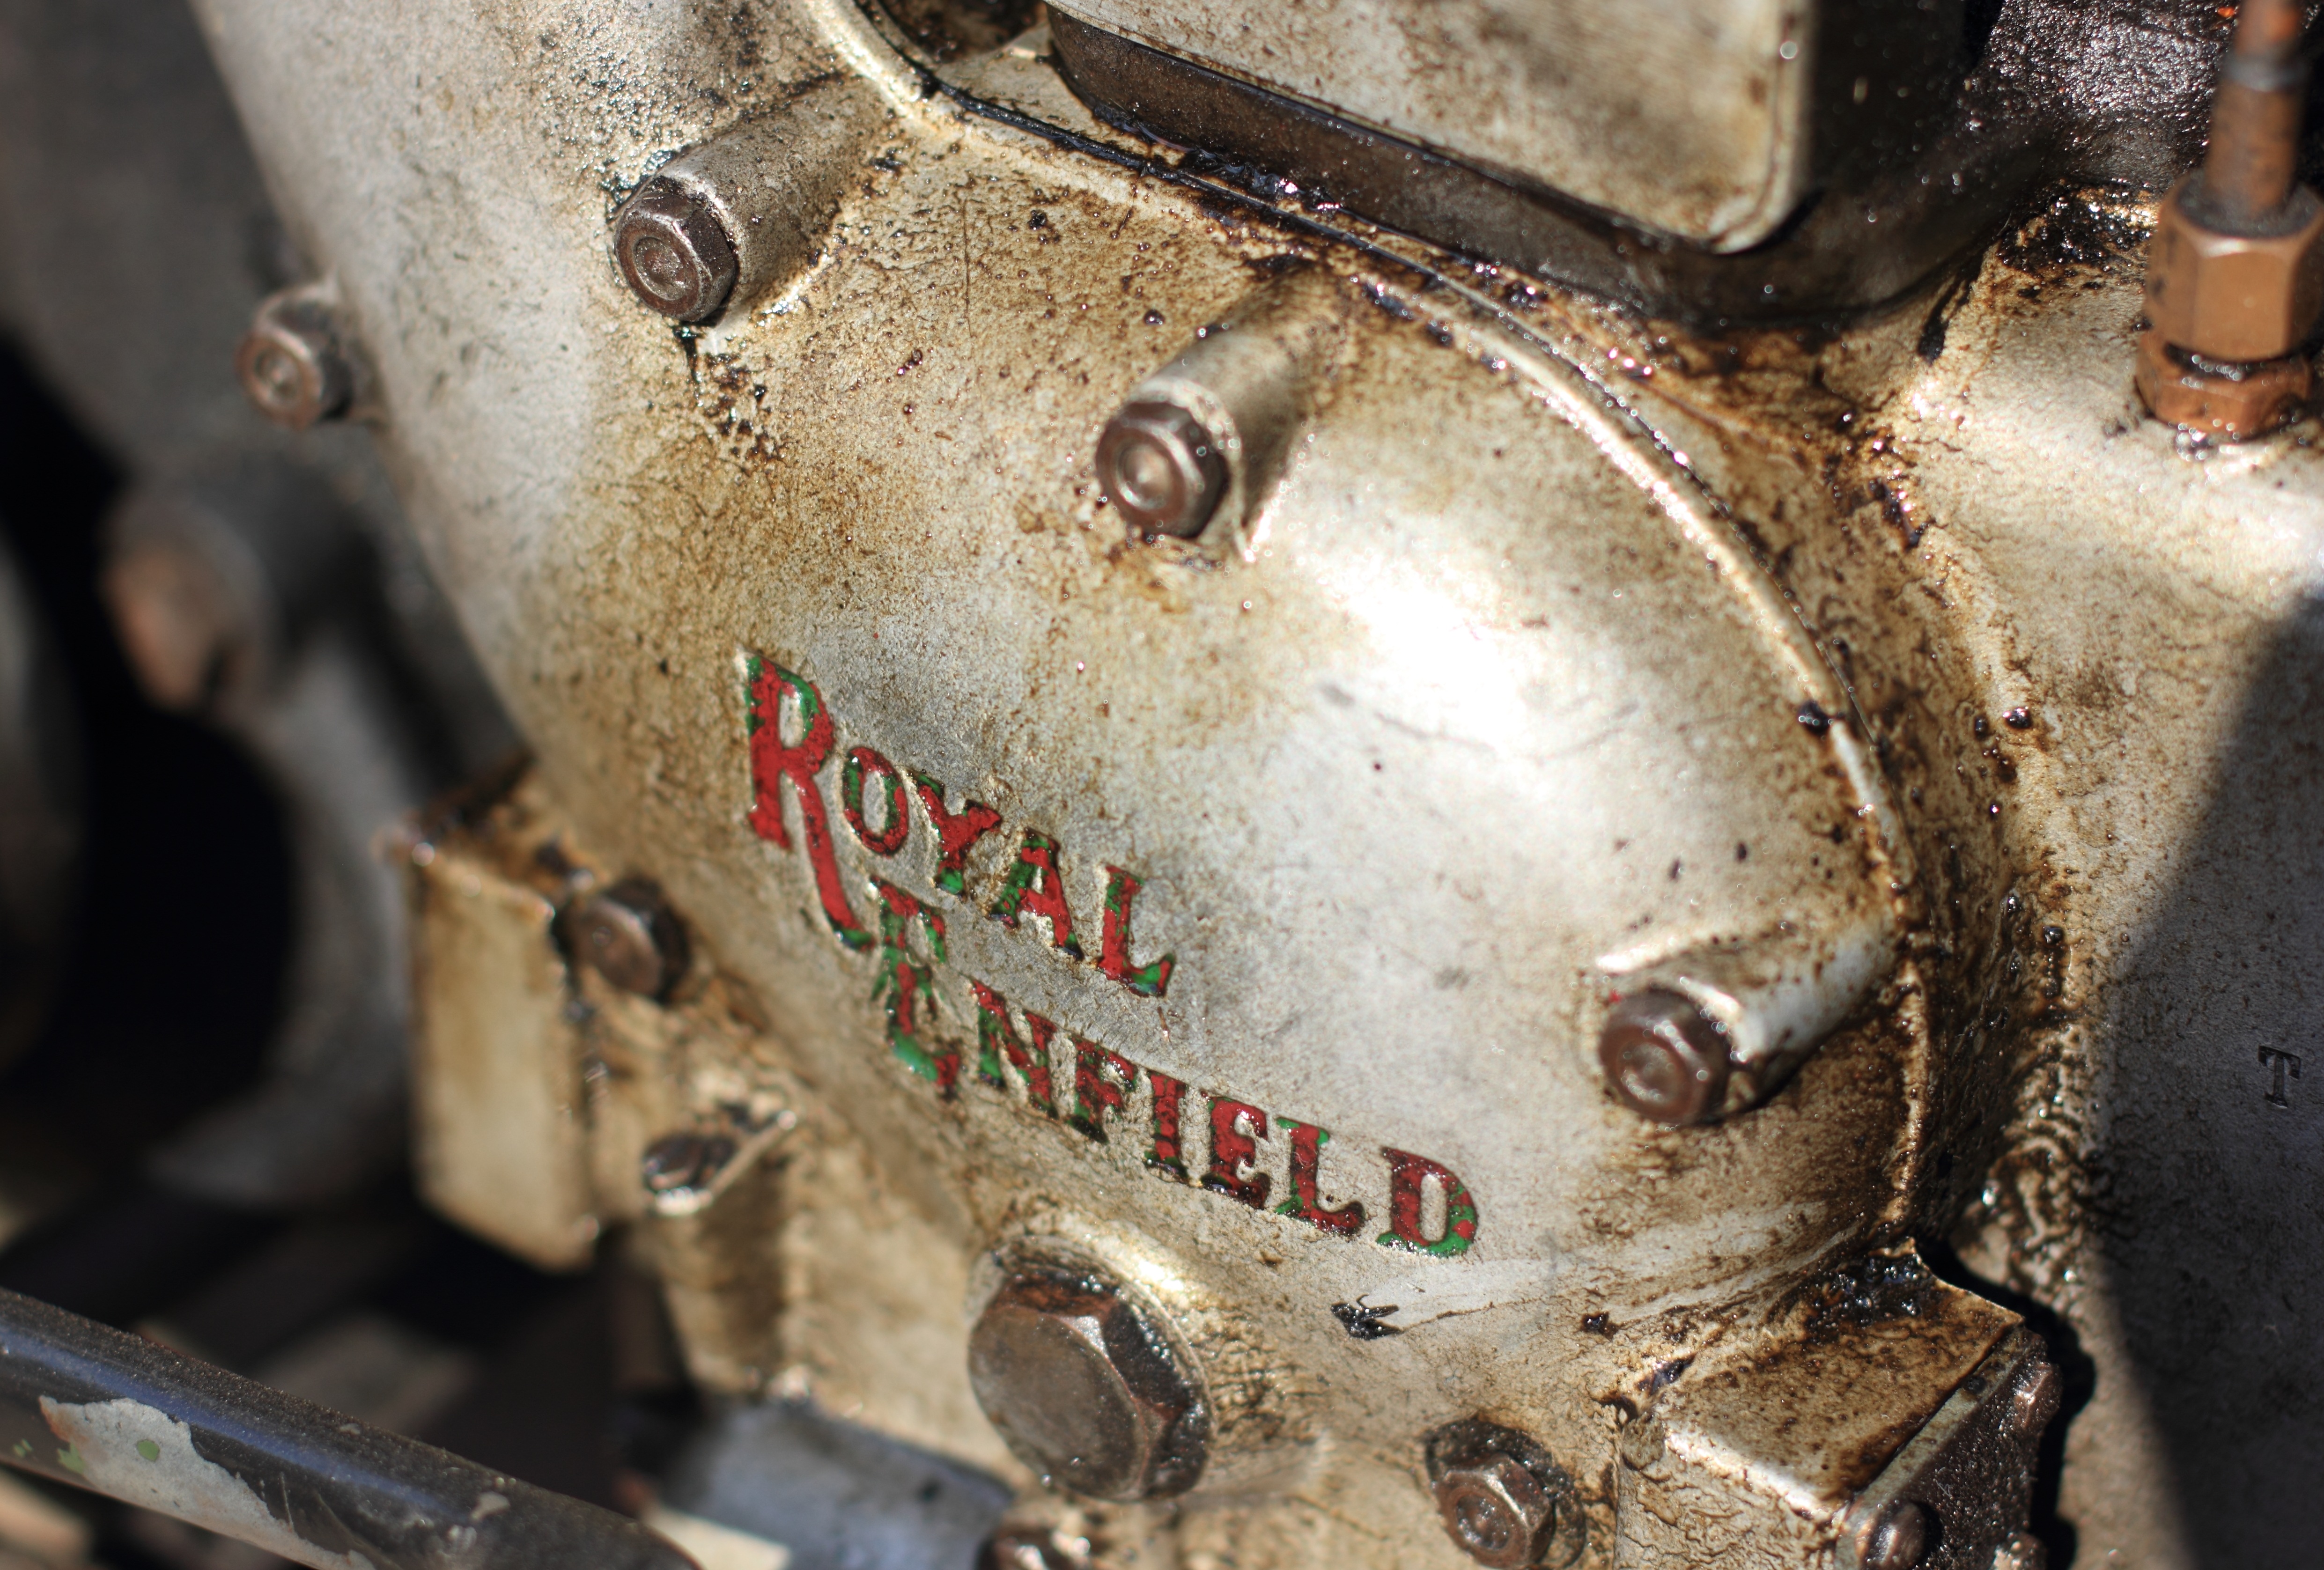
vintage, wheel, bicycle, meeting, vehicle, motorcycle, dirty, material, close up, netherlands, dutch, engine, royal, veterans, oil, meet, enfield, leaking, woerden